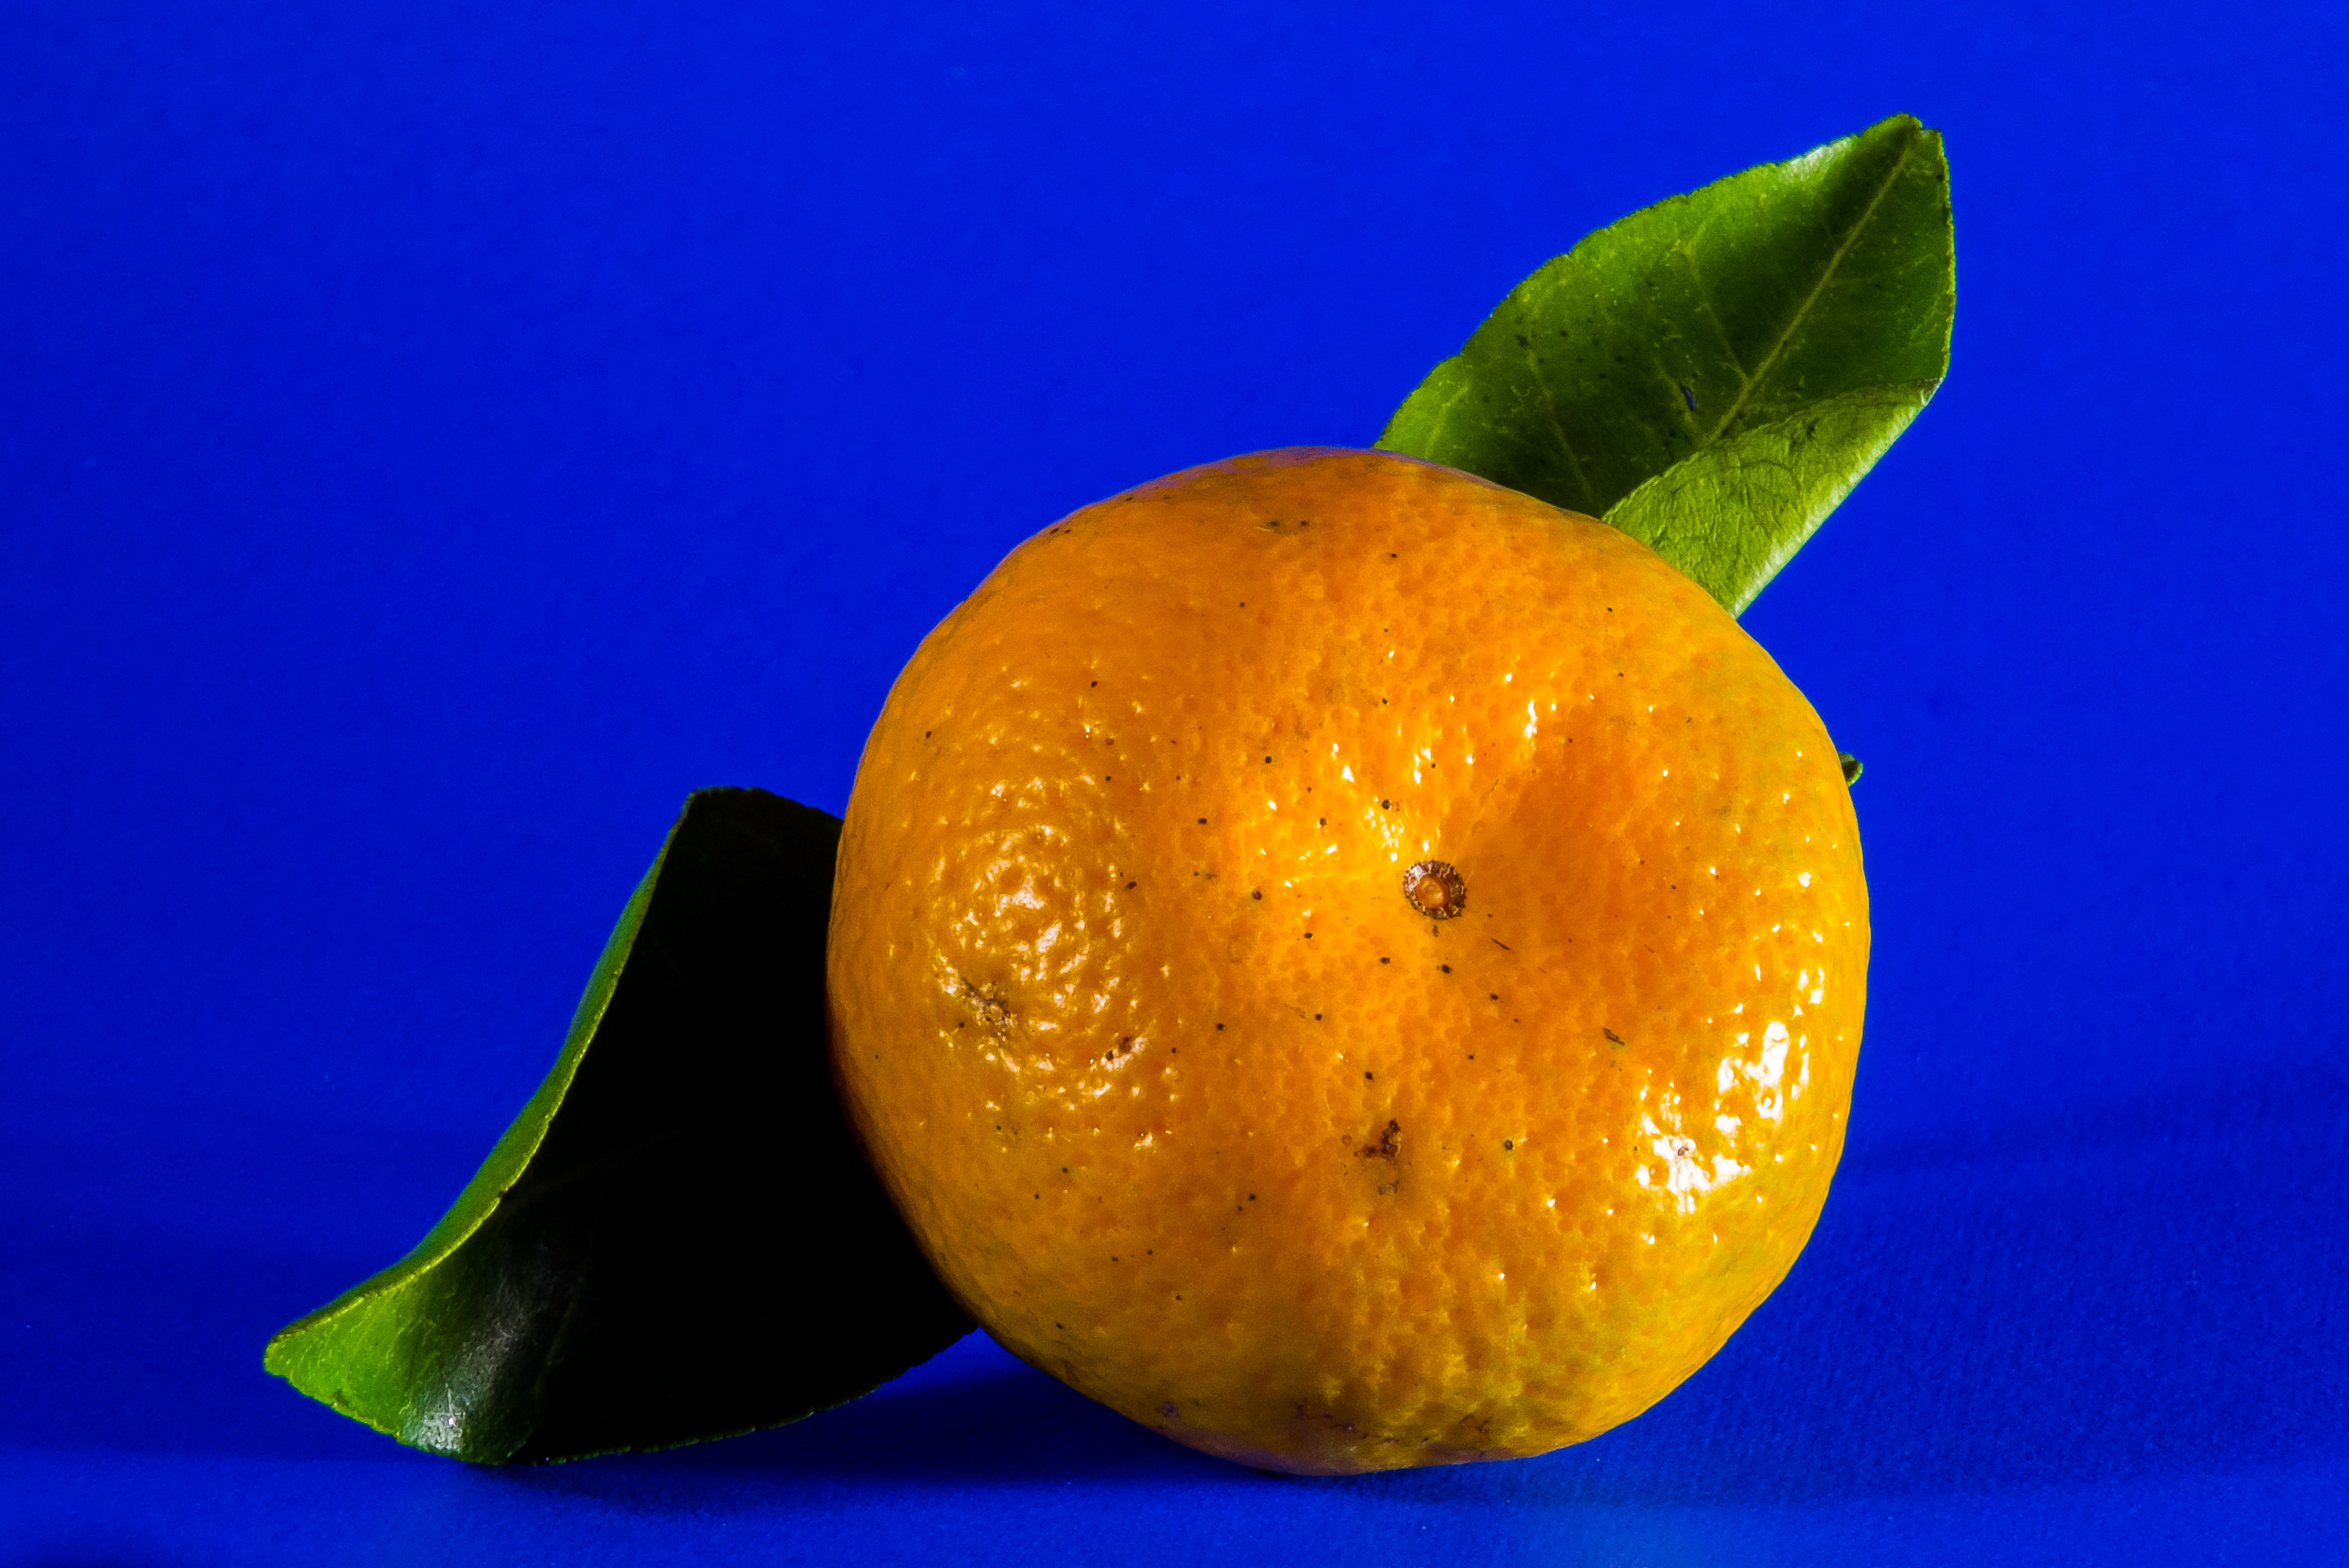
plant, fruit, leaf, flower, orange, food, produce, yellow, close up, tangerine, mandarin, clementine, citron, citrus, macro photography, flowering plant, citrus fruit, bitter orange, mandarin orange, land plant, tangelo